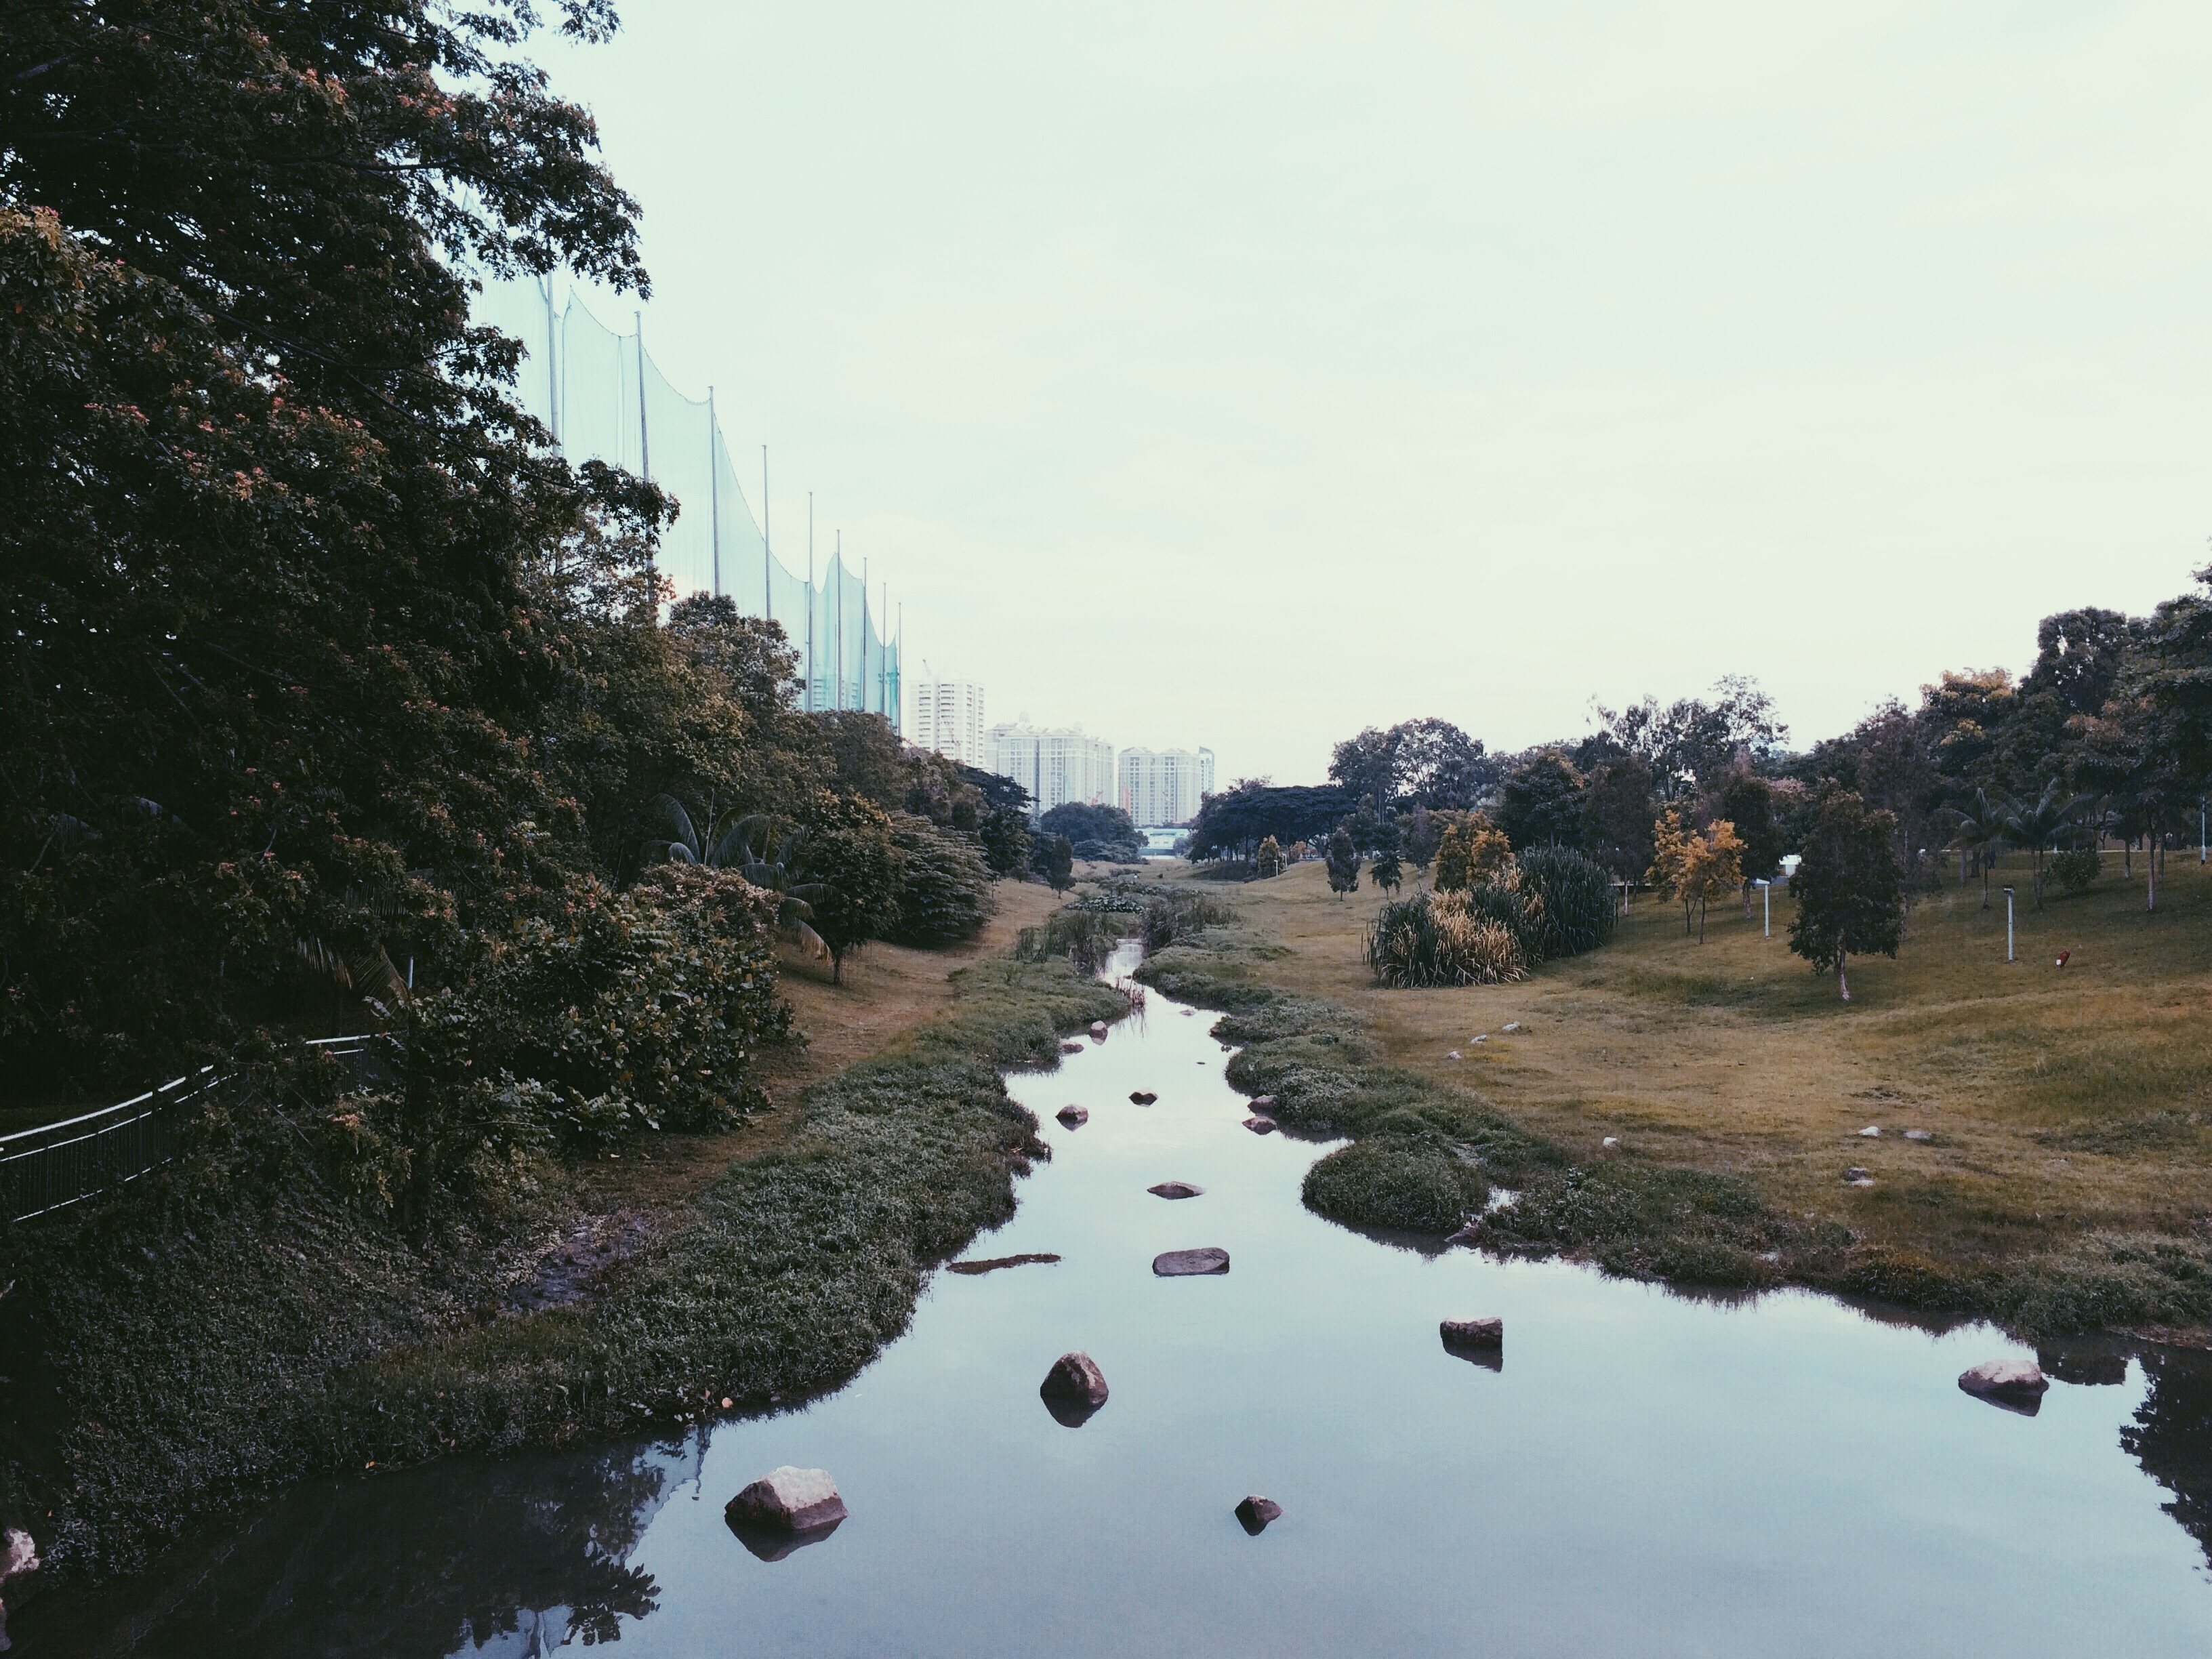
sea, tree, water, lake, river, reflection, reservoir, waterway, body of water